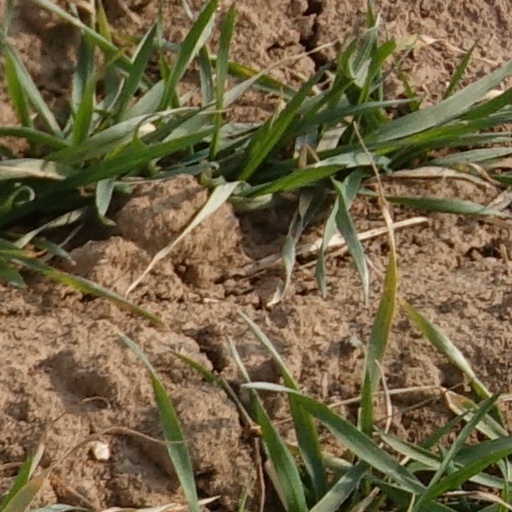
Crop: wheat